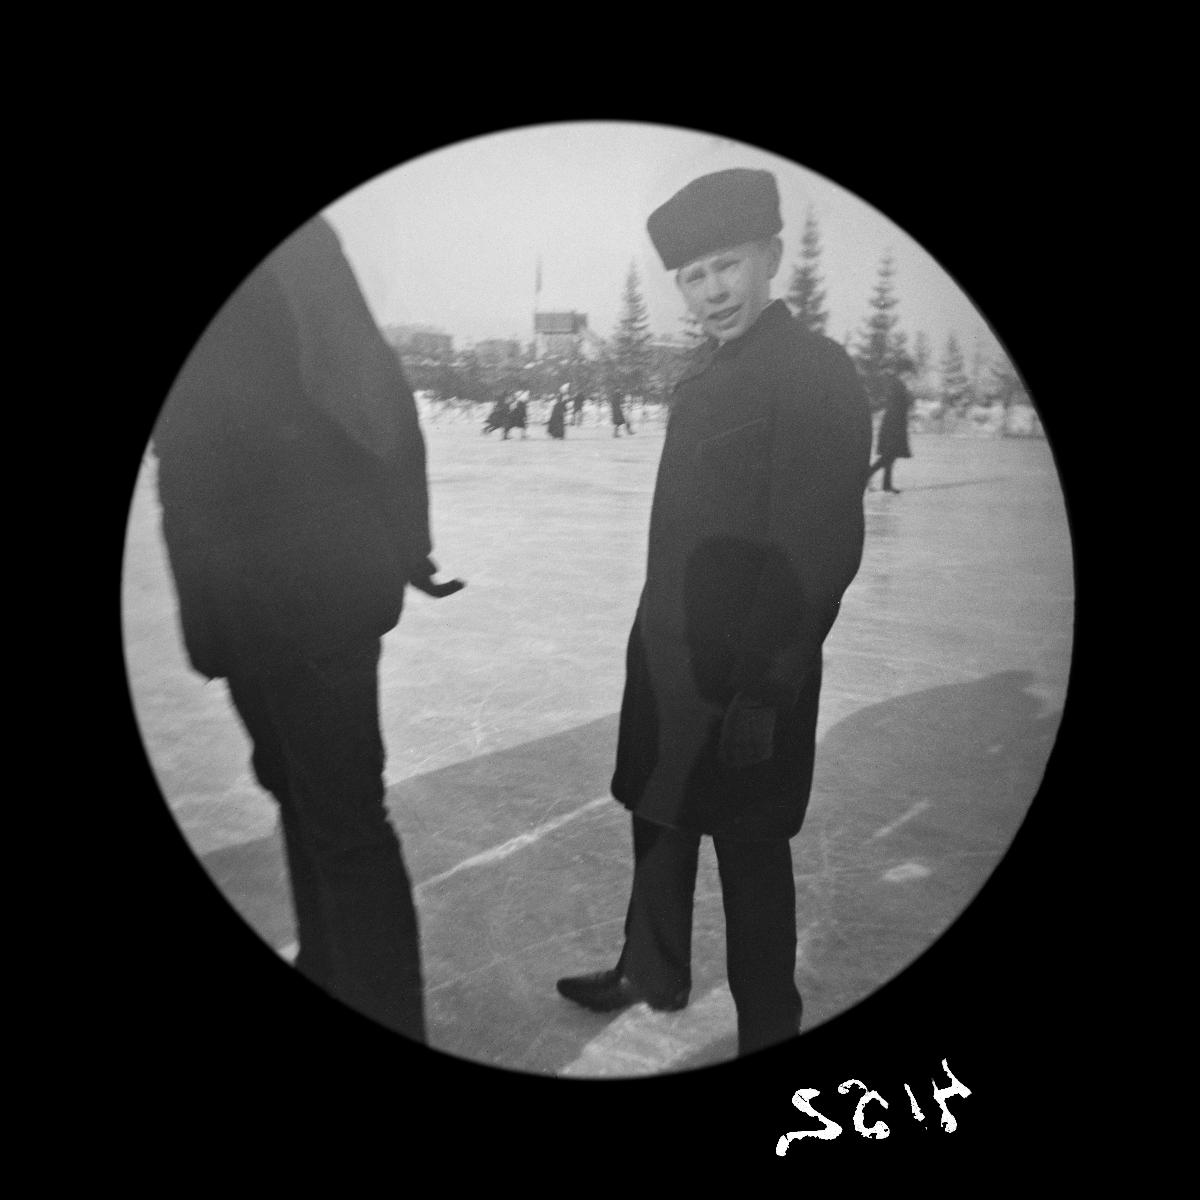
Poika Pohjoissataman luistinradalla
sisällön kuvaus: Poika Pohjoissataman luistinradalla. mustavalkoinen
Kuvaaja: Wasastjerna, Nils Jakob, valokuvaaja
Ajankohta: kuvausaika 1888 huhtikuu
Paikka: Suomi, Uusimaa, Helsinki, Kruununhaka Helsinki
Aiheet: ulkoilu, pojat, jää, merijää, talvi